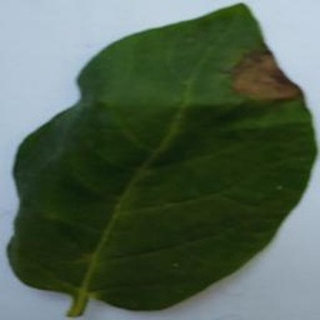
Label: potato_late_blight